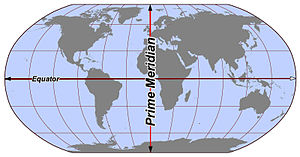
Nulmeridianen
Nulmeridianen (lodret) og ækvator (vandret)
Nulmeridianen er den meridian som længdegraderne regnes. 0. længdekreds, som den også kaldes, er udgangspunktet for målingen af jordens 360 længdekredse